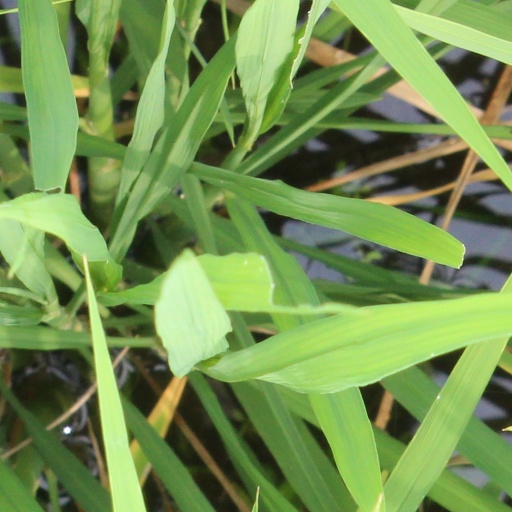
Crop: rice